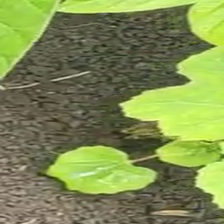
Weed species: Little_Mallow(Malva parviflora)